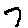
Label: 7